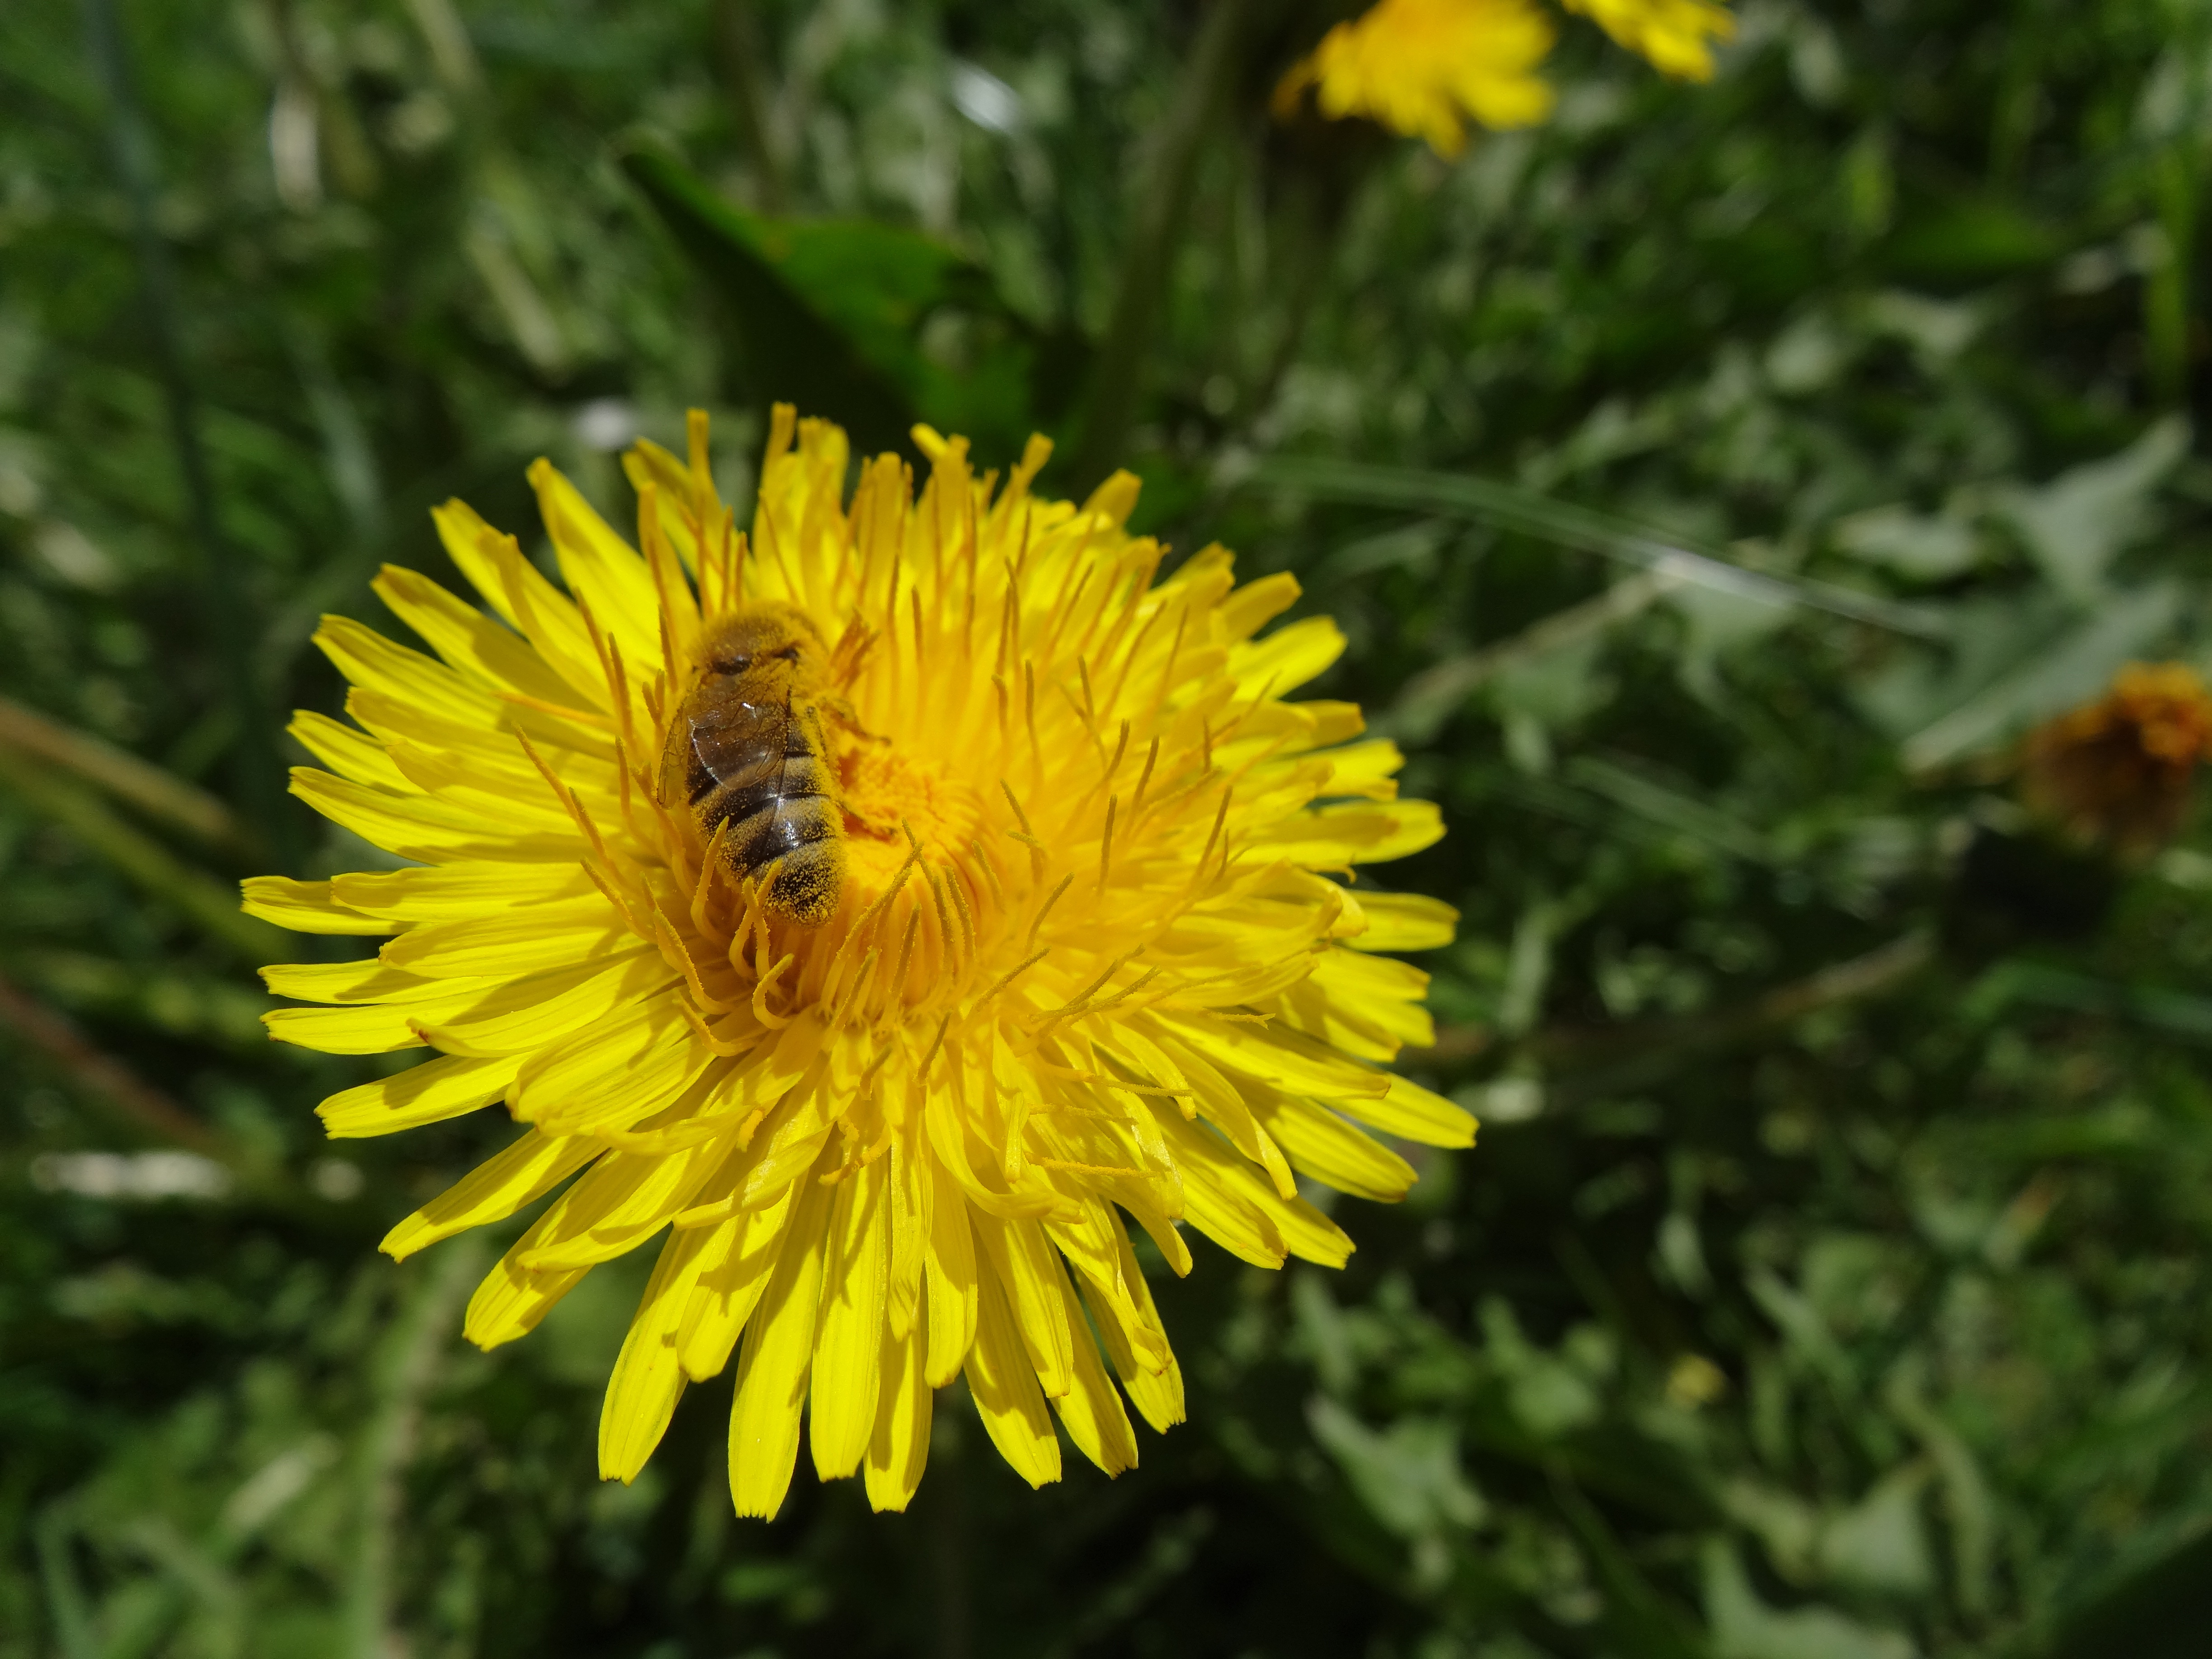
nature, blossom, plant, meadow, dandelion, flower, bloom, animal, pollen, pollination, spring, herb, insect, macro, botany, yellow, close, flora, wildflower, pointed flower, bee, taraxacum, nectar, composites, macro photography, flowering plant, common dandelion, honey bee, daisy family, real bees, annual plant, plant stem, land plant